Indonesia–Poland relations

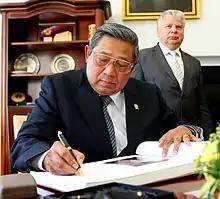
Visit of President of Indonesia Susilo Bambang Yudhoyono to the Senate of Poland in 2013

The first high level visit from Indonesia was President Sukarno visit to Poland in 1959, followed 44 years later by his daughter President Megawati Sukarnoputri in 2003. President Susilo Bambang Yudhoyono also made a state visit to Poland in 2013. Meanwhile, the first Polish president to visit Indonesia was President Aleksander Kwaśniewski in 2004 and then followed by PM Marek Belka in 2005. In January 2013 the Polish Parliament delegation led by Krzysztof Klosowski visited their counterparts Indonesian Parliament in Jakarta. On 28 June 2022, President Joko Widodo made a transit in Rzeszow and Przemyśl en route to Kyiv by train.